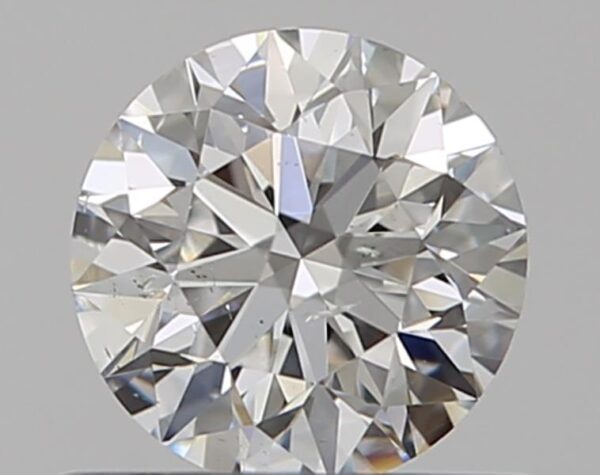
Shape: round
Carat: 0.5
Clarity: SI2
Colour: G
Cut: EX
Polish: EX
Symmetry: EX
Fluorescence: N
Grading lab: GIA
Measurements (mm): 5.06 x 5.1 x 3.2